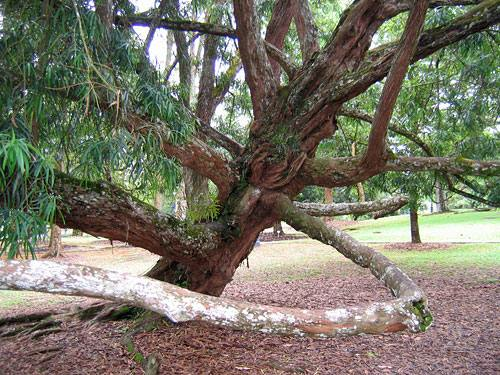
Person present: No